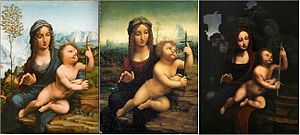
Værker af Leonardo da Vinci
Liste over værker af Leonardo da Vinci.